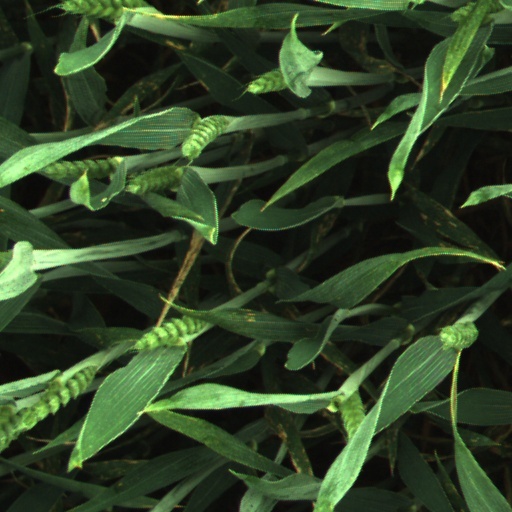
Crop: wheat